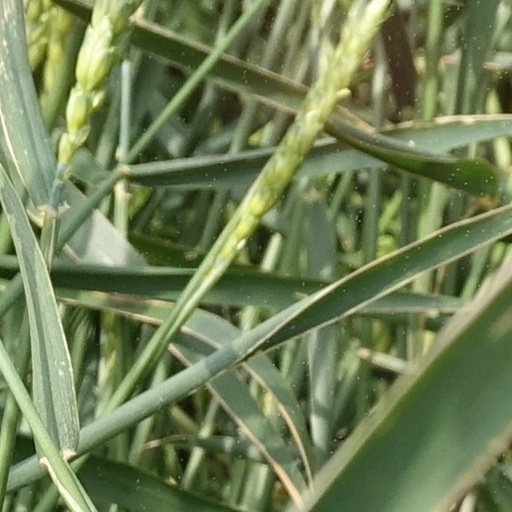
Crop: wheat